A Very Honorable Guy

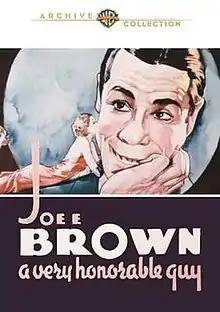
DVD cover

A Very Honorable Guy is a 1934 American pre-Code comedy film directed by Lloyd Bacon, written by Earl Baldwin, and starring Joe E. Brown, Alice White, Robert Barrat, Alan Dinehart, Irene Franklin and Hobart Cavanaugh. It was released by Warner Bros. on May 5, 1934.